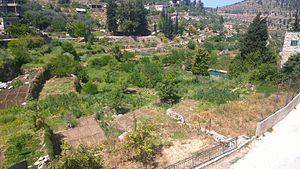
L'économie palestinienne est avant tout dépendante de l’évolution du processus de paix au Proche-Orient. 80 % des échanges extérieurs et du déficit sont réalisés avec Israël. Le déficit commercial palestinien est passé de 800 millions de dollars en 1990 à 1,4 milliard de dollars en 1996 et à 1,7 milliard en 1998. Autre dépendance: celle à l’égard du secteur agricole. Il a représenté jusqu’aux années 1990, un quart du produit national brut et employait 40 % de la population active palestinienne. Si sa part s’est réduite en 1993 à 15 % du PNB et 22 % de la population active, c’est toujours plus que l’industrie qui souffre d’infrastructures et d’investissements publics et privés insuffisants. L’économie palestinienne dépend également fortement de l’aide internationale.